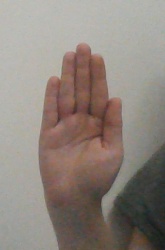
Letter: seen